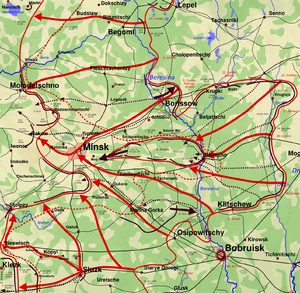
L’offensive de Minsk est une partie de l'offensive stratégique en Biélorussie de l'Armée rouge menée en été 1944 contre les troupes de la Wehrmacht, l'opération Bagration. Son objectif était de percer la ligne défense allemande au nord d'Orcha, entre la 3ᵉ Panzer Armee et la 4ᵉ armée allemande, en direction des villes de Vitebsk et d'Orcha.
L’opération Bagration, pendant la Seconde Guerre mondiale, est une offensive d'été des forces de l'Union soviétique menée du 22 juin au 19 août 1944. Elle vise à libérer entièrement de toute occupation militaire allemande la RSS de Biélorussie. C'est la plus grande opération militaire de l'année 1944. Elle se déroule concomitamment au débarquement des Alliés en Normandie.